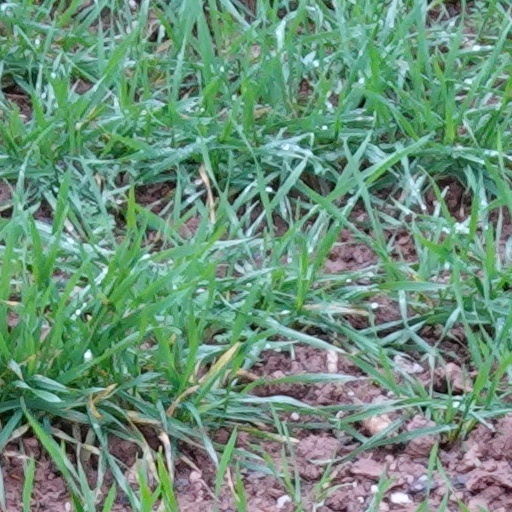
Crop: wheat